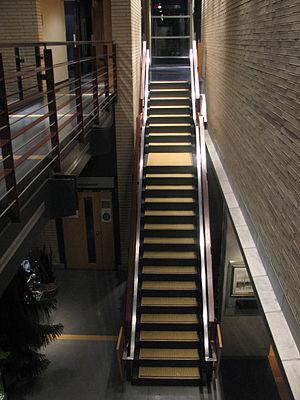
Intérieur du Collège privé Regina Assumpta à Montréal